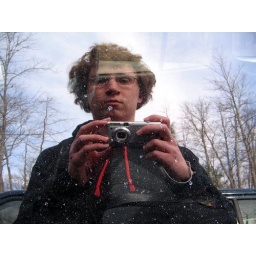
Me in car window